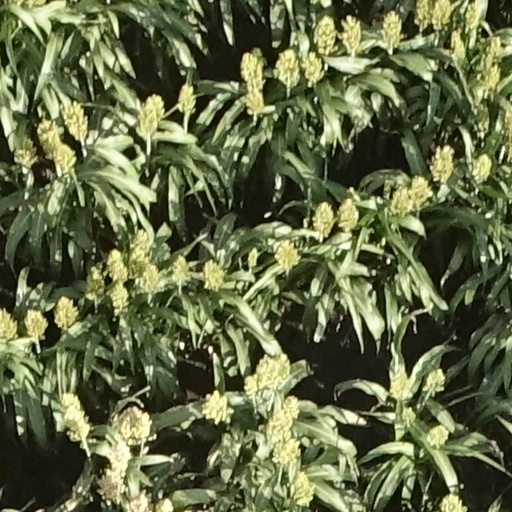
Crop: sorghum